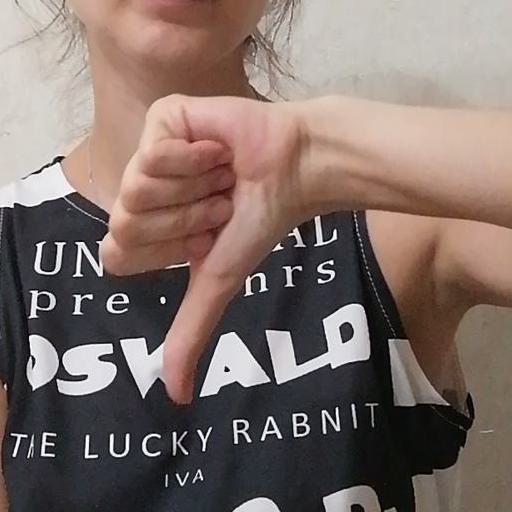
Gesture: dislike